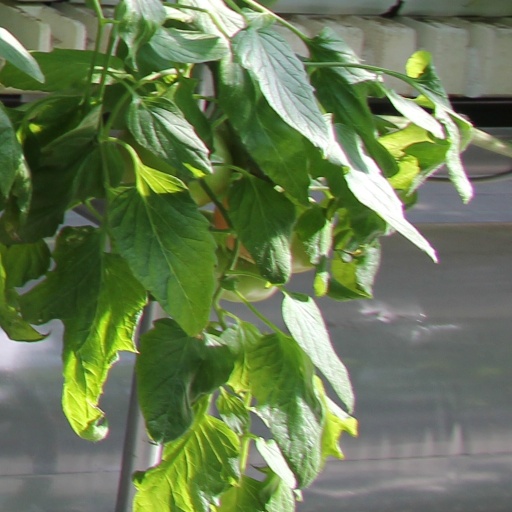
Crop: tomato